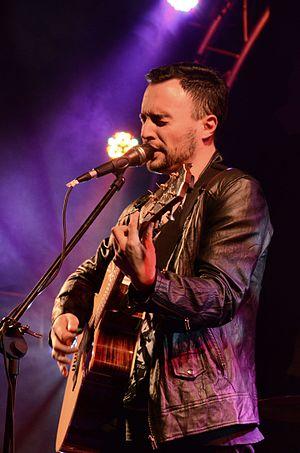
Jesse Clegg est un auteur-compositeur-interprète sud-africain, né le 14 juin 1988 à Johannesburg en Transvaal. C'est le fils de Johnny Clegg.